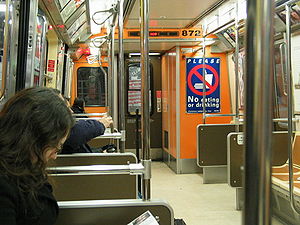
Port Authority Trans-Hudson / Rullende materiel
Fronten af en PA4 car-vogn
Port Authority Trans-Hudson, også kendt som PATH, er en undergrundsbane der forbinder Manhattan, New York med New Jersey, og betjener Jersey City, Hoboken, Harrison og Newark. Den er drevet af Port Authority of New York and New Jersey. Mange af PATH stationer er forbundet med New York City Subway, Newark Light Rail og Hudson-Bergen Light Rail stationer, men der er ingen overgange da de fire systemer drives selvstændigt.